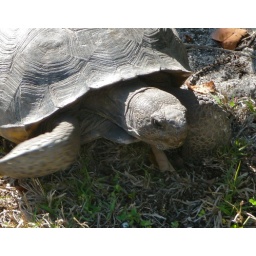
Turtle walking along the road in Lovers Key State Park